Travel alarm clock

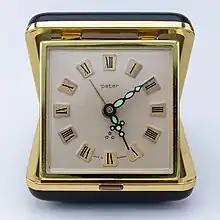
Peter travel alarm clock, circa 1960

A travel clock, travel alarm clock and in some cases pouch alarm clock, is an alarm clock whose primary characteristic is that it must have a size, design, and weight that make it easily transportable during a trip, so it is usually contained in a box or case. In the case of an alarm clock, the box must let the acoustic signal pass through to wake up from sleep at the set time or time and date.